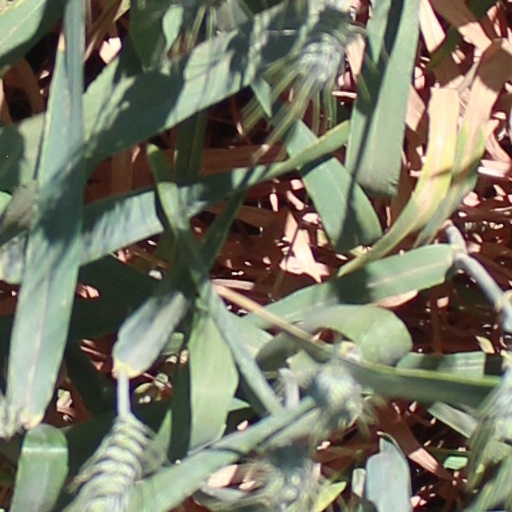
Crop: wheat